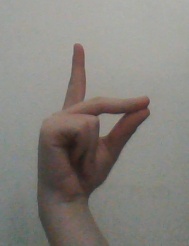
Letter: ta